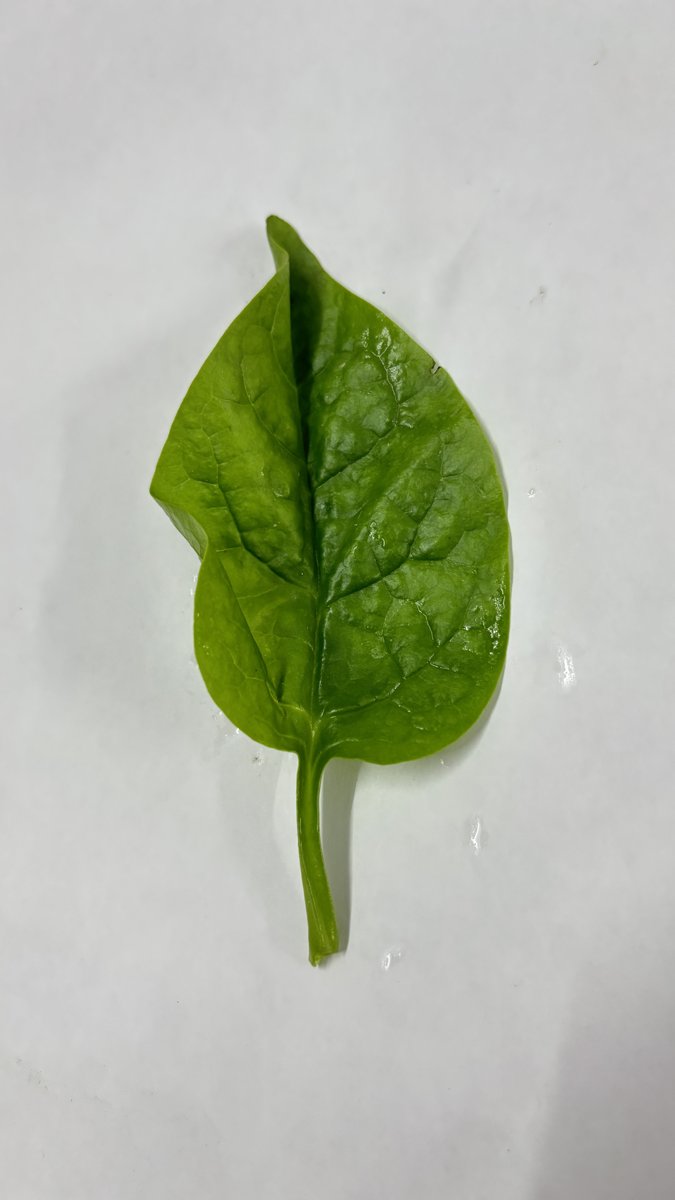
Label: Healthy-Leaf